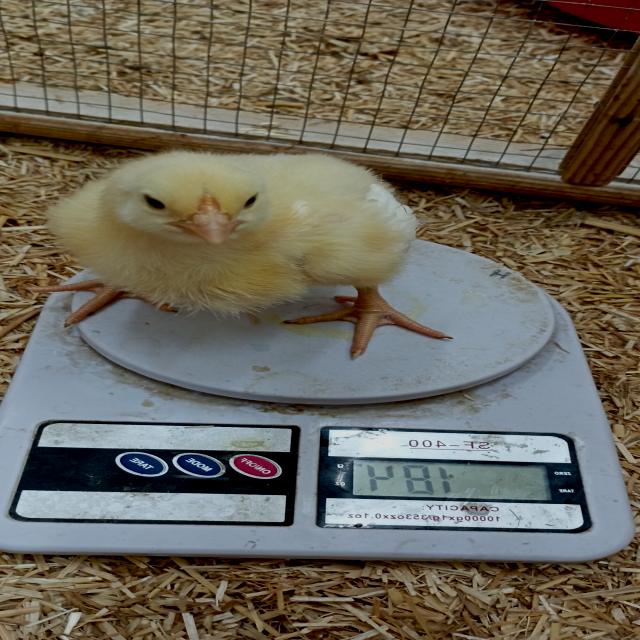
Weight: 185 g